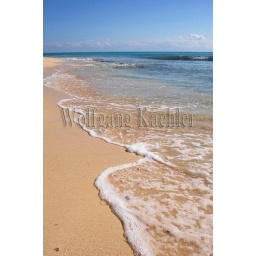
Mexico, near cancun, playa del carman, surf on white sand beach